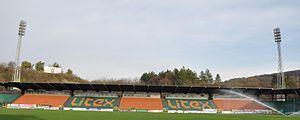
Le stade Lovetch est un stade de football situé à Lovetch en Bulgarie.